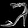
Label: Sandal